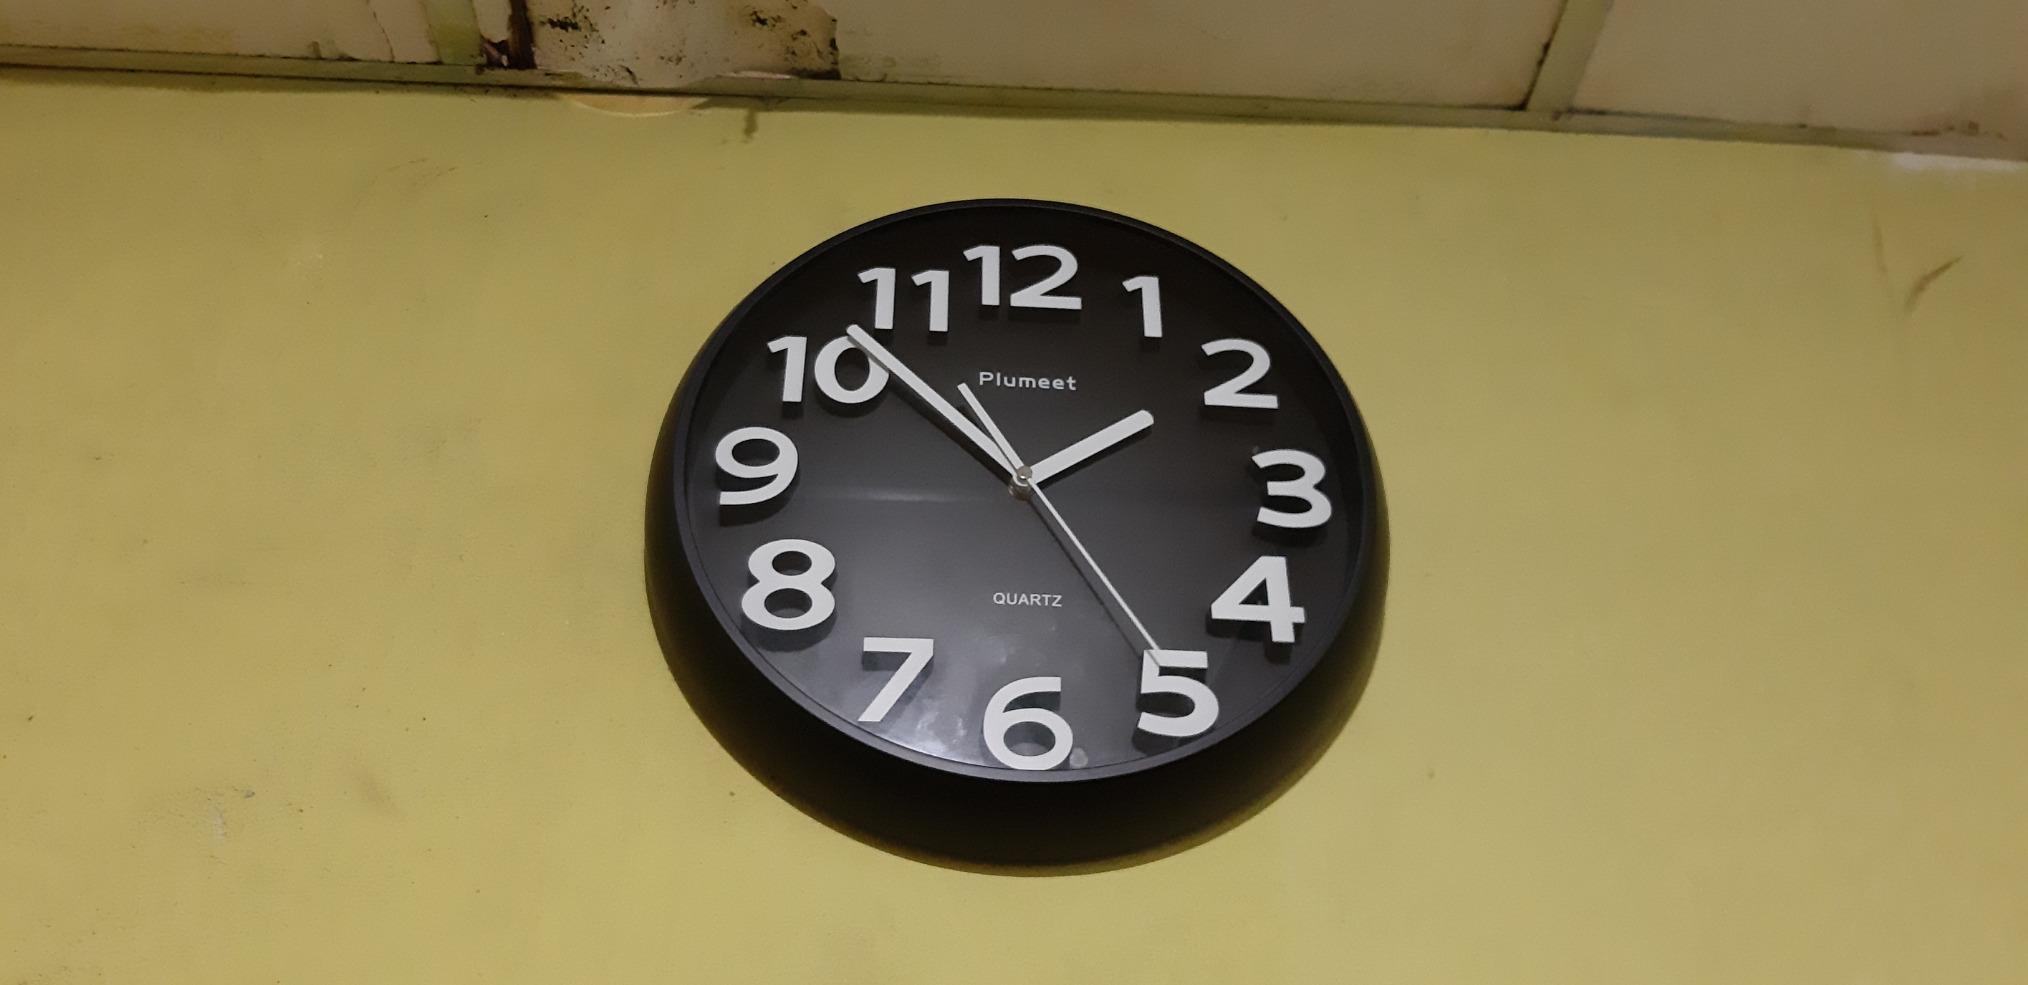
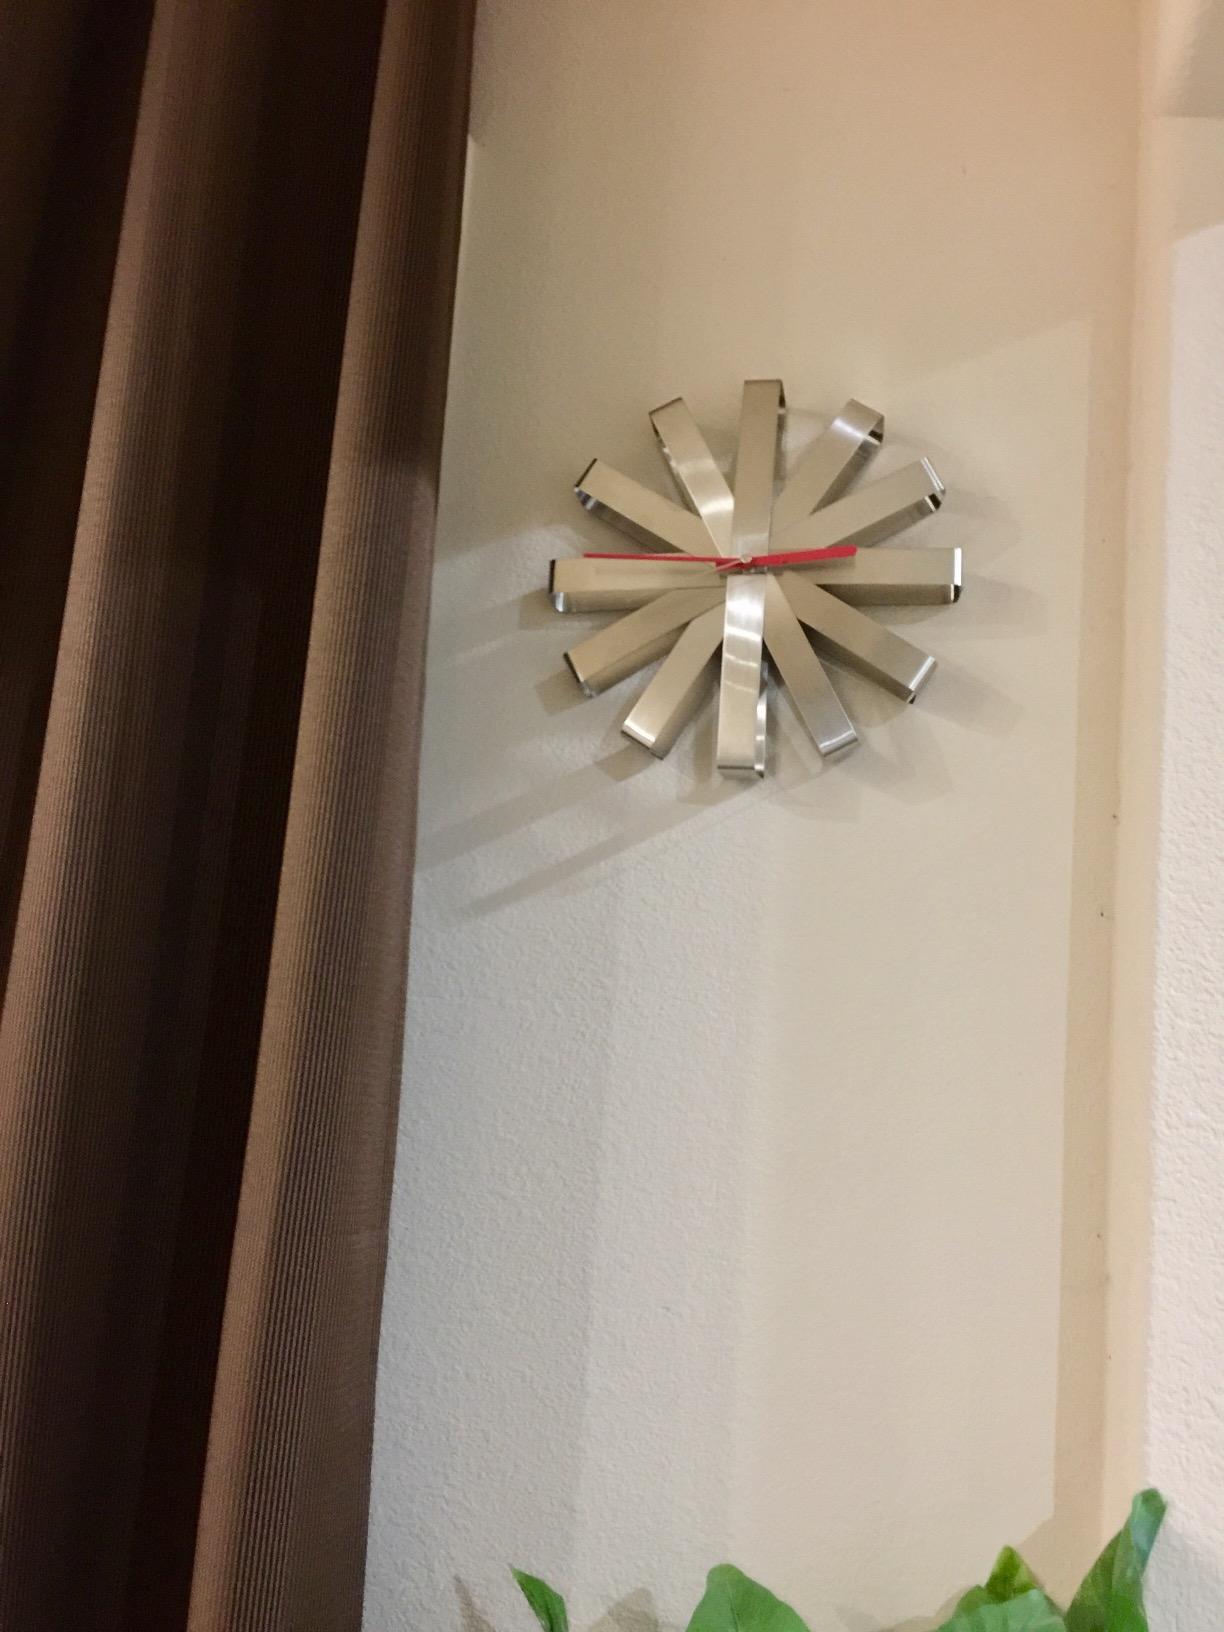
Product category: clock
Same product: no